John Lennon

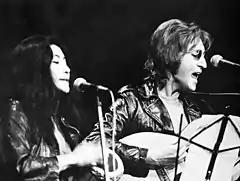
Lennon and Ono performing at the John Sinclair Freedom Rally in December 1971

During his marriage to Cynthia, Lennon's first son Julian was born at the same time that his commitments with the Beatles were intensifying at the height of Beatlemania. Lennon was touring with the Beatles when Julian was born on 8 April 1963. Julian's birth, like his mother Cynthia's marriage to Lennon, was kept secret because Epstein was convinced that public knowledge of such things would threaten the Beatles' commercial success. Julian recalled that as a small child in Weybridge some four years later, "I was trundled home from school and came walking up with one of my watercolour paintings. It was just a bunch of stars and this blonde girl I knew at school. And Dad said, 'What's this?' I said, 'It's Lucy in the sky with diamonds. Lennon used it as the title of a Beatles song, and though it was later reported to have been derived from the initials LSD, Lennon insisted, "It's not an acid song." Lennon was distant from Julian, who felt closer to McCartney than to his father. During a car journey to visit Cynthia and Julian during Lennon's divorce, McCartney composed a song, "Hey Jules", to comfort him. It would evolve into the Beatles song "Hey Jude". Lennon later said, "That's his best song. It started off as a song about my son Julian... he turned it into 'Hey Jude'. I always thought it was about me and Yoko but he said it wasn't."